Jingles Pereira

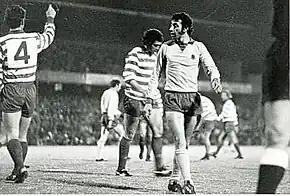
Cape Town City v Durban City, Hartleyvale, c1972

Francisco Ivo De Jesus Pereira (2 November 1945 – 3 September 2023) was a Portuguese-born South African footballer who played as a midfielder. He was a part of the 1981 quadruple-winning Kaizer Chiefs.